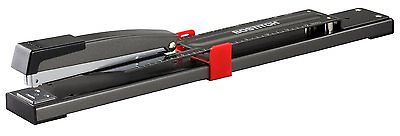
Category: stapler